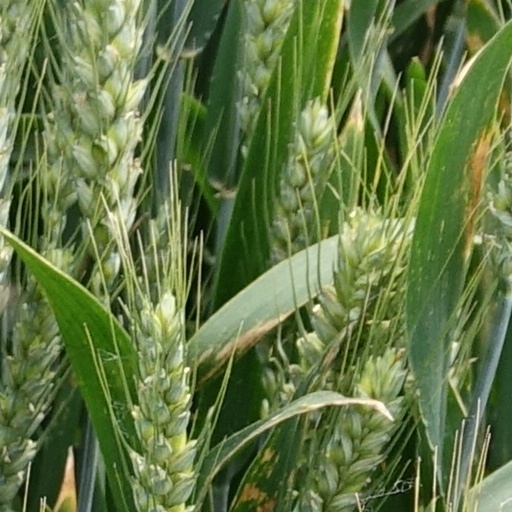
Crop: wheat